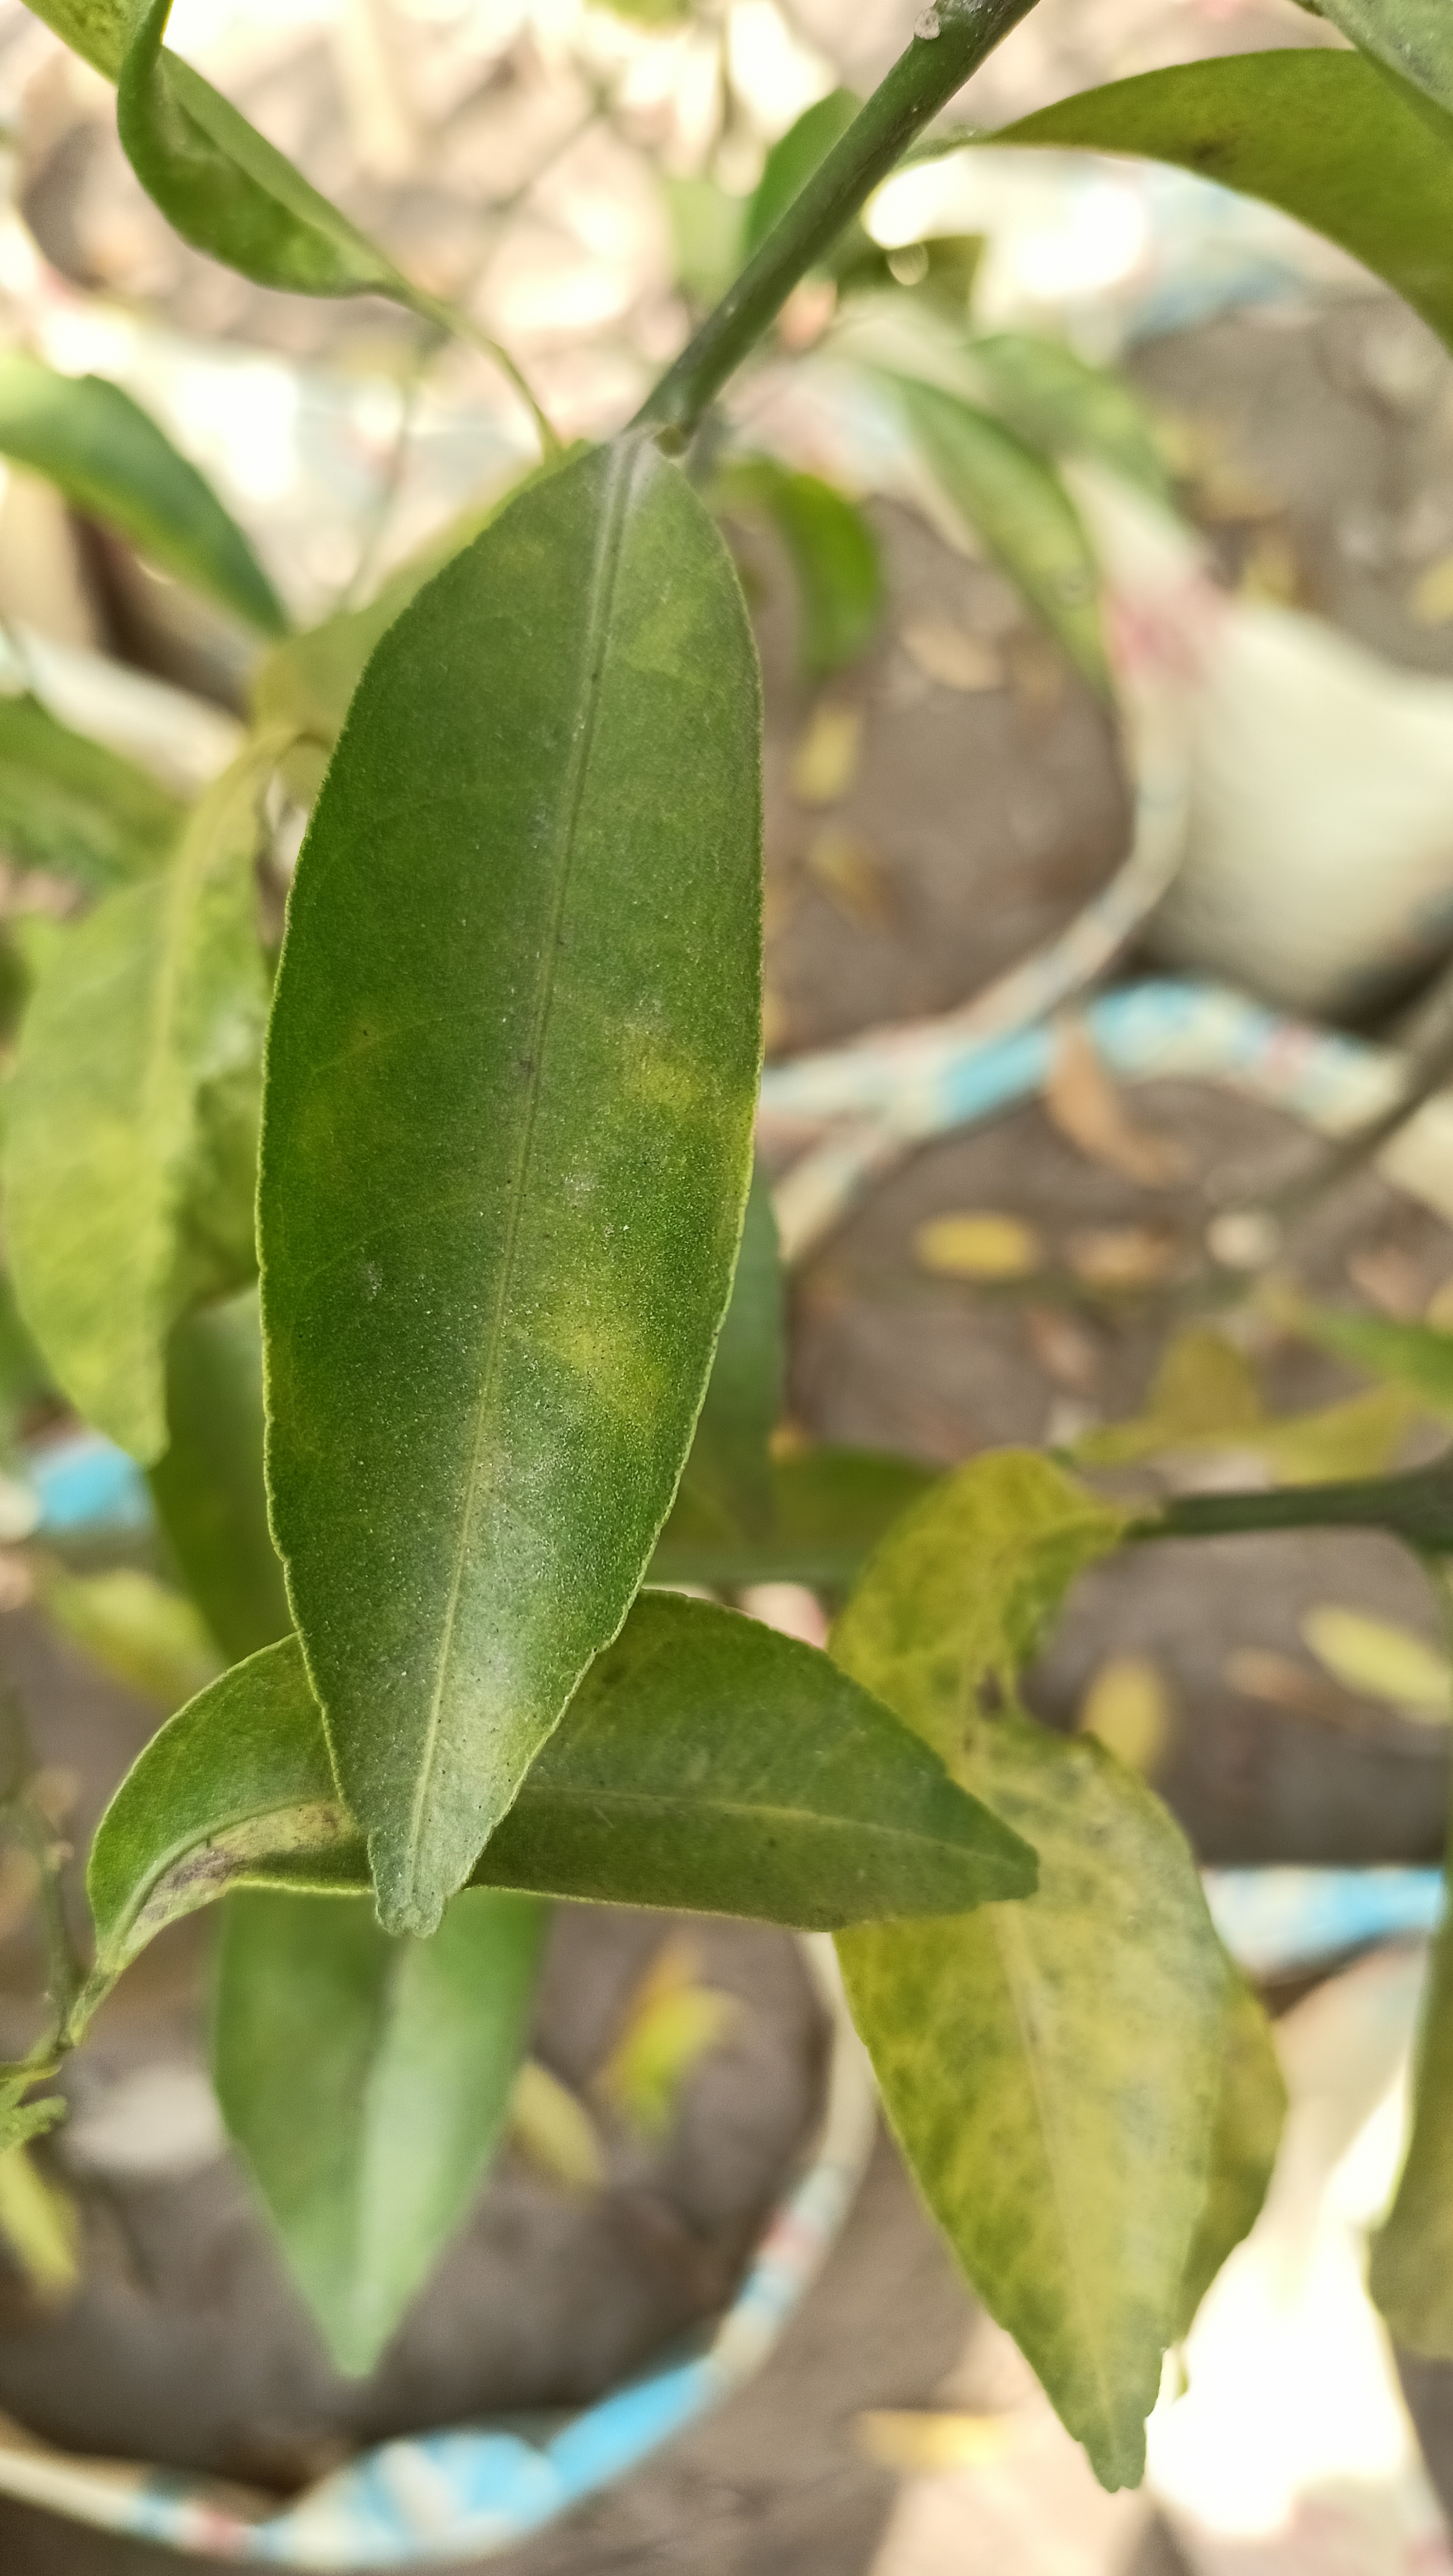
Mandarin leaf variety: Mandaring